Pygmy marmoset

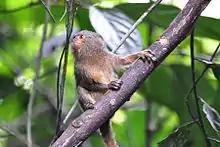
Specialised claws allow the pygmy marmoset to cling to trees while feeding.

These monkeys have a specialized diet of tree gum. They gnaw holes in the bark of appropriate trees and vines with their specialized dentition to elicit the production of gum. When the sap puddles up in the hole, they lap it up with their tongues. They also lie in wait for insects, especially butterflies, which are attracted to the sap holes. They supplement their diet with nectar and fruit. A group's home range is , and feeding is usually concentrated on one or two trees at a time. When those become depleted, a group moves to a new home range. Brown-mantled tamarins are generally sympatric with pygmy marmosets and often raid pygmy marmosets' gum holes.